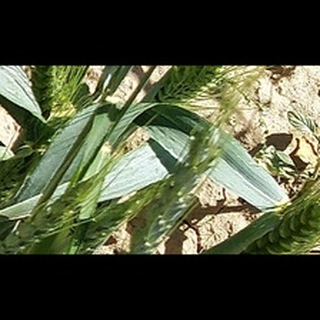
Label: healthy_wheat